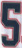
Number: 5